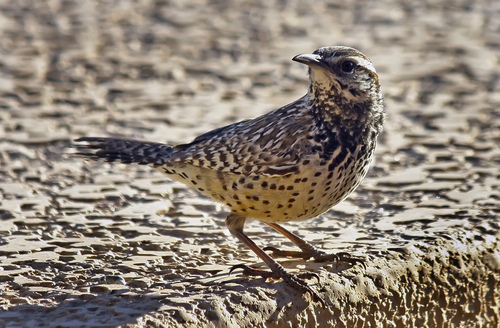
this a white bird with black spots on its belly
this bird is spotted with black and brown with a white chest, tiny head, and a small, short beak.
this small bird is covered with polka dots: its back is black with white spots, while its belly and breast are yellow with black spots.
the tarsus are long, the belly is cream with black spots and the beak is short, black and curved.
this is a small brown bird with dots along its belly and a blackish crown.
this small bird has an overall mottled pattern to his appearance.
this bird has wings that are brown and has a white spotted belly
this bird has orange tarsi, brown feet, a black and beige spotted belly, a dark brest, brown and white wings, and a small bill.
this bird is brown with white and has a very short beak.
this bird is black and white it has spots all over it it has long legs and long tail feathers with a very short beak
Species: Cactus Wren